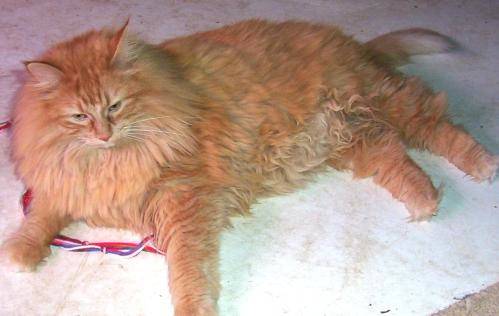
Label: cat